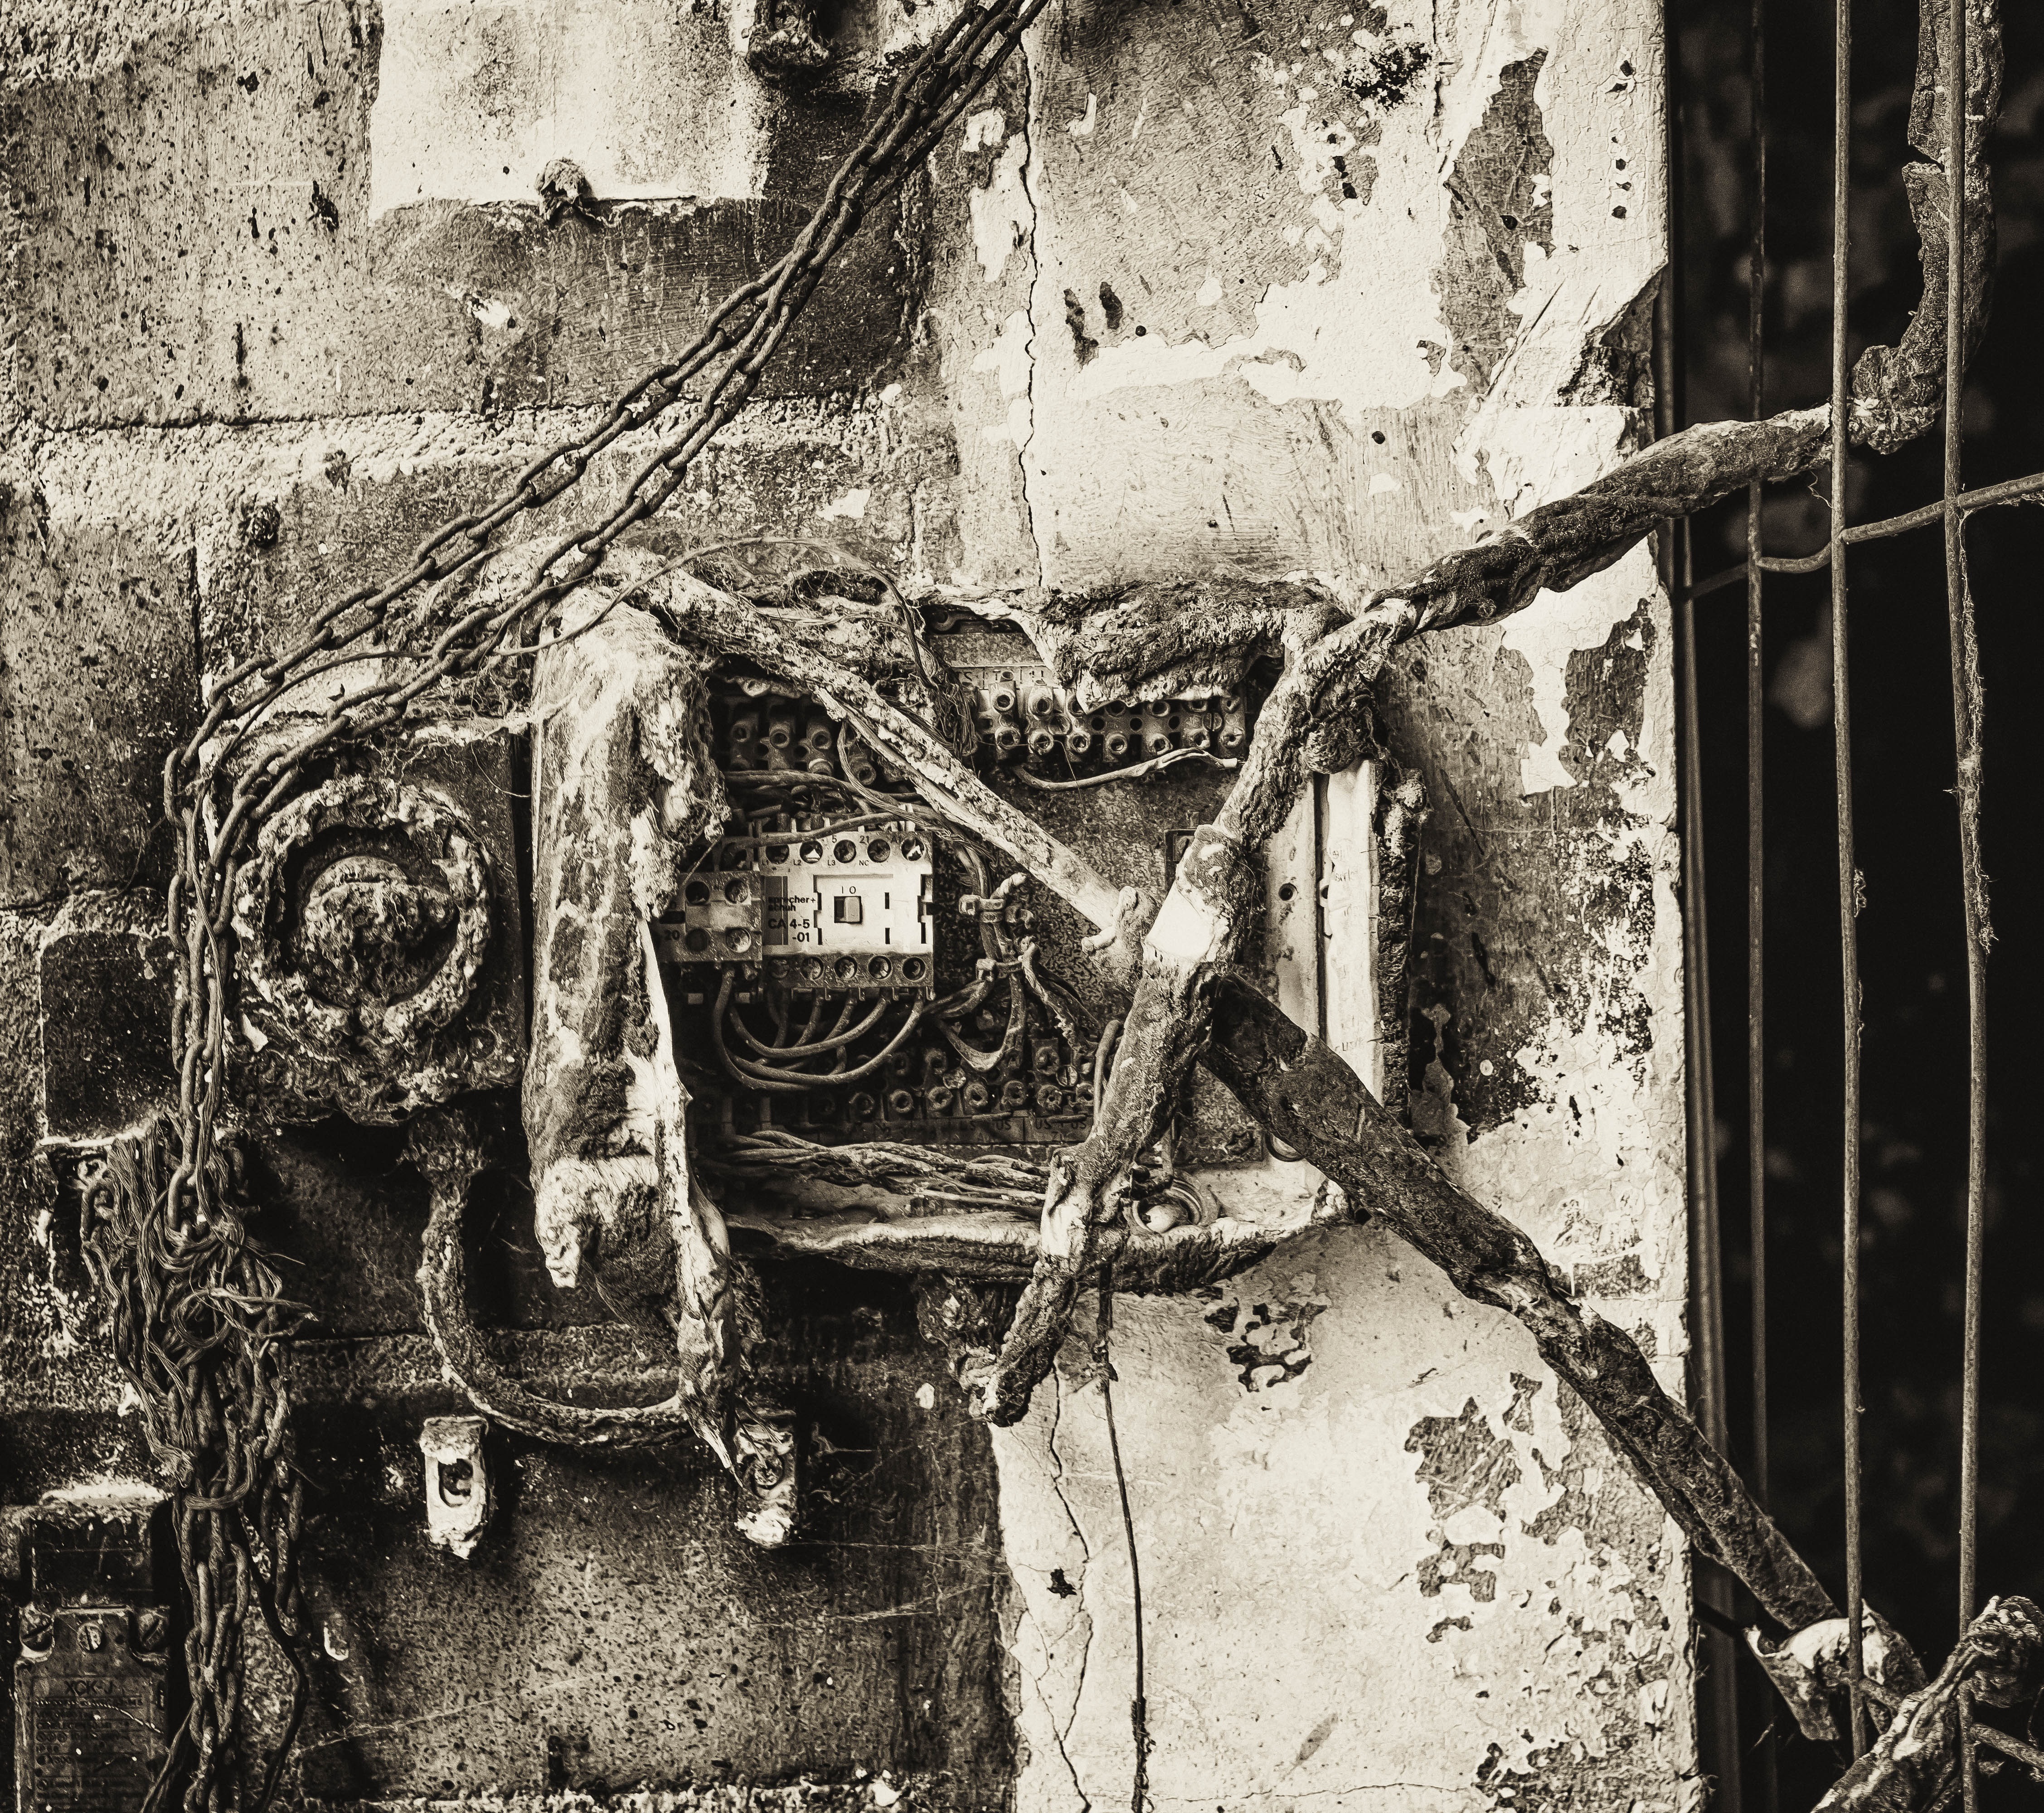
black and white, old, cable, vehicle, broken, box, monochrome, switch, current, sculpture, art, sketch, drawing, image, elektrik, burned, off, rots, braised, monochrome photography, ancient history